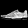
Label: Sneaker